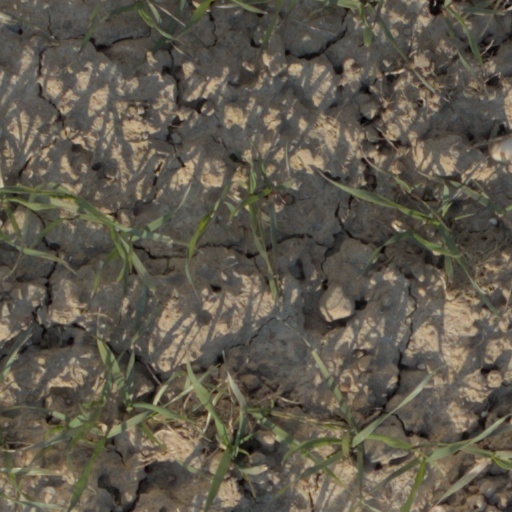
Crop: wheat